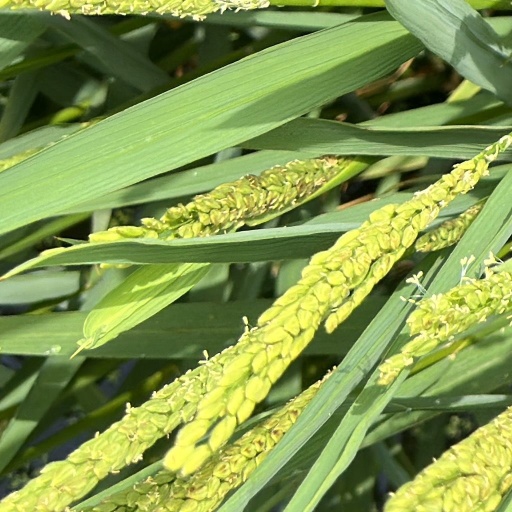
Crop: rice